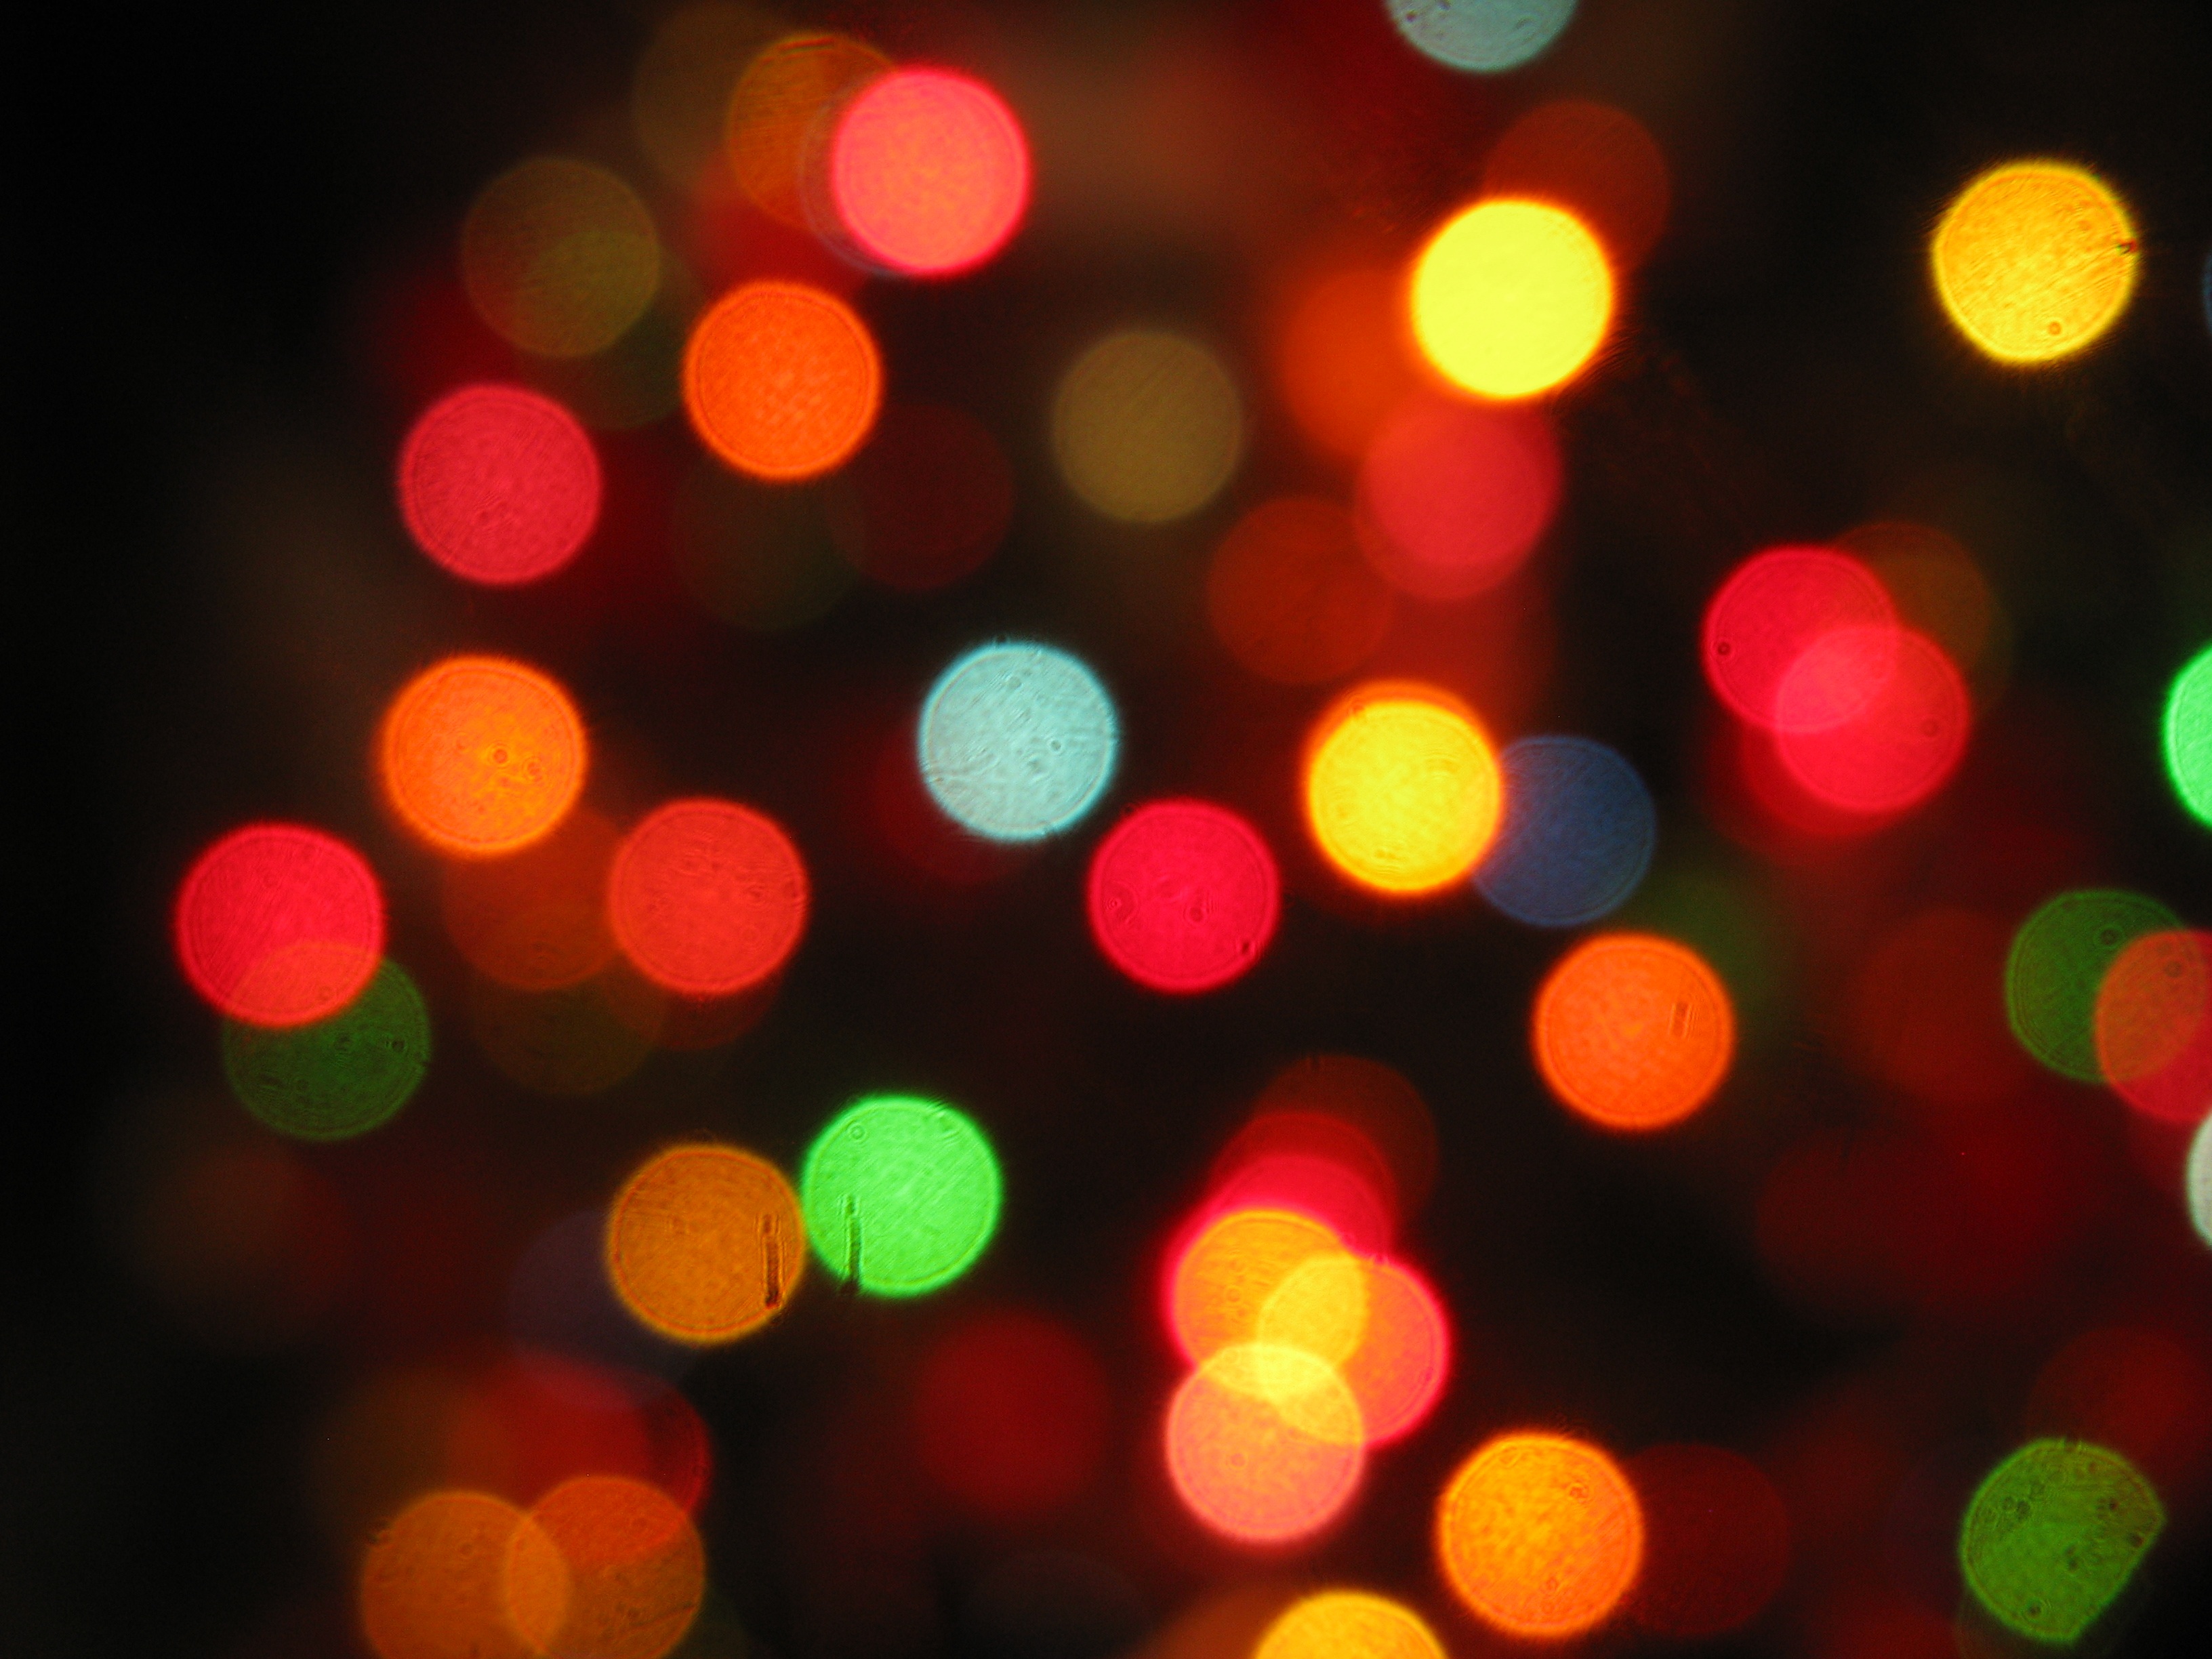
light, flower, petal, red, color, yellow, lighting, circle, christmas decoration, lights, colors, shape, macro photography, out of focus, christmas lights